Shokouh Riazi

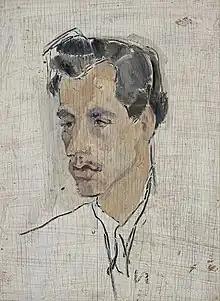
"Portrait of Dariush Eskandani" by Shokouh Riazi, Tehran Museum of Contemporary Art

Shokouh Riazi was born in 1921 in Tehran, Qajar Iran, into a prosperous family. Her mother was Betul Dowlatshahi of the aristocratic Dowlatshahi family, and was the daughter of Qajar prince and Islamic philosopher . Shokouh Riazi's father was , a politician who served as an Iranian military attaché in France. Because of her father's work she lived in Paris until the age 14, after which her family moved to Shiraz. She was fluent in French and served as a translator between French and Persian .